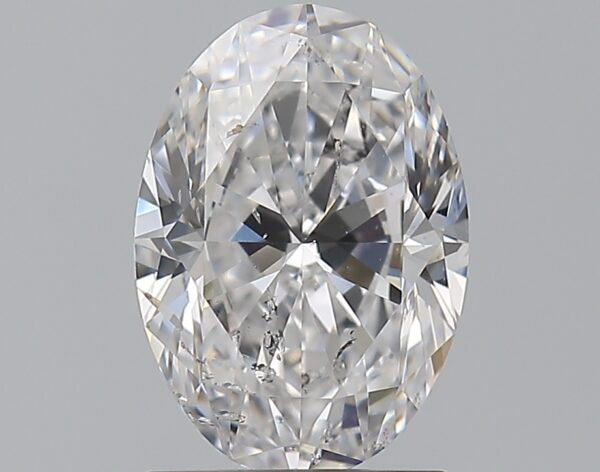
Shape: oval
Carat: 1.51
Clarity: SI2
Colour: D
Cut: EX
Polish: EX
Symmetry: EX
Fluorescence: N
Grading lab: GIA
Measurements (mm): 9 x 6.35 x 3.94